Old Town, Wrocław

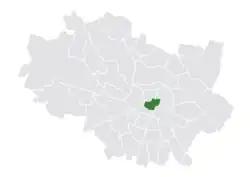
Old Town "Osiedle"

During the Mongolian invasion in 1241, the settlements were destroyed and rebuilt by re-location, joining them into one city and surrounding a defensive perimeter running in the line of today's Trasa W-Z. Probably the connection of the previously delimited towns caused a disturbance of the geometric grid between the Market Square and Nowy Targ. Already in 1261, the city was expanded to a new, external Fosa, and in 1263 an independent New City ("Nowe Miasto") was established, incorporated into the main city in 1327.